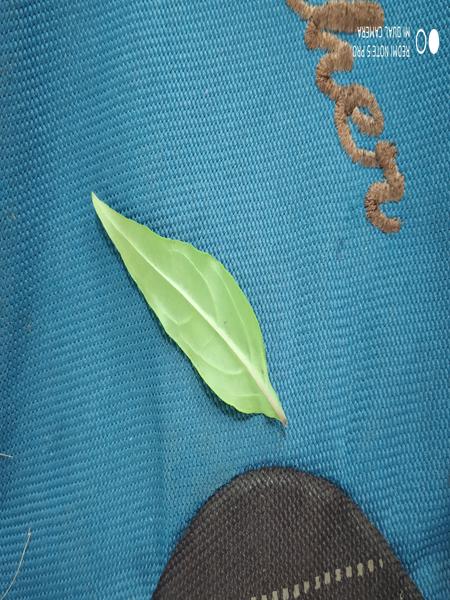
Plant: Nelavembu